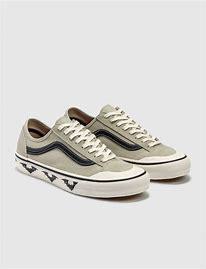
Brand: Vans
Model: Style 36 Decon Sf